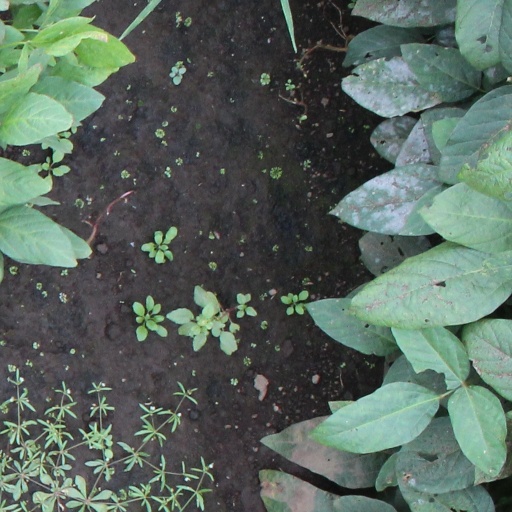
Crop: soybean